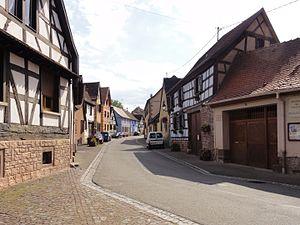
Flexbourg est une commune française située dans le département du Bas-Rhin, en région Grand Est.